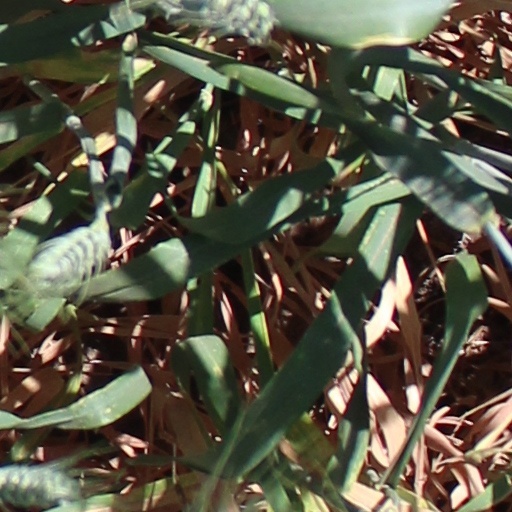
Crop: wheat